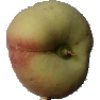
Label: peach_flat